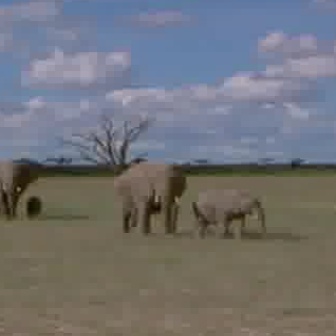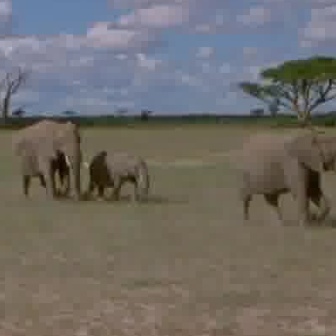
  Please identify the target specified by the bounding box [108,158,185,235] in the first image and locate it in the second image. Return the coordinates in [x_min,y_min,x_max,y_max] format.
Answer: [10,118,93,201]